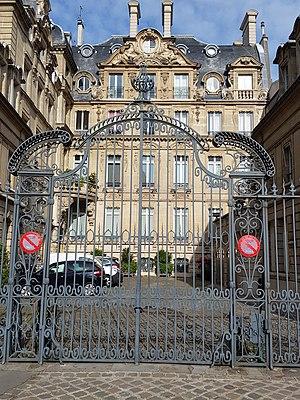
40, rue Barbet-de-Jouy, Paris 7e.
La rue Barbet-de-Jouy est une petite rue du 7ᵉ arrondissement de Paris, dans le quartier des Invalides.
Hélène Rochas, née Nelly Brignole, est une cheffe d'entreprise française et personnalité mondaine née en 1927 à Montauban-de-Picardie et morte le 6 août 2011 dans le 7ᵉ arrondissement de Paris. Épouse et muse de Marcel Rochas, elle reprend en 1955 à la mort de son mari, et avec l'appui de son associé Albert Gosset, la présidence de la maison de parfums Rochas dont elle contribuera au développement international.